Ramadan (Muradid bey)

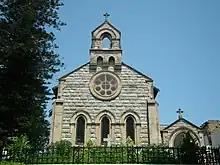
The Anglican church of Saint-Georges in Tunis

The was built on his order around 1696 to bury the remains of his mother Marie, of Italian origin and Protestant faith.